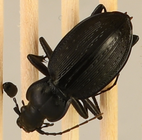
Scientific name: Carabus goryi
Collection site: Great Smoky Mountains National Park NEON (GRSM), plot GRSM_012